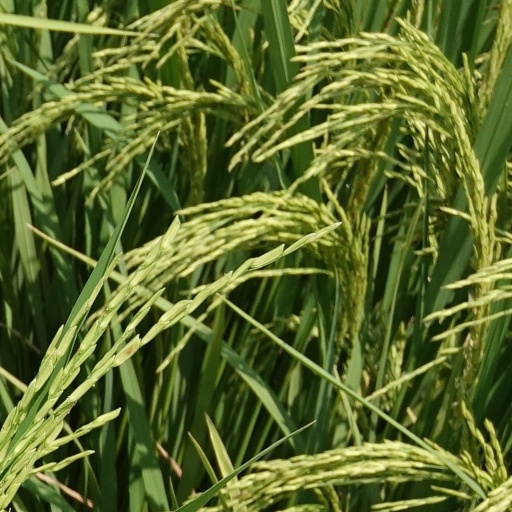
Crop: rice